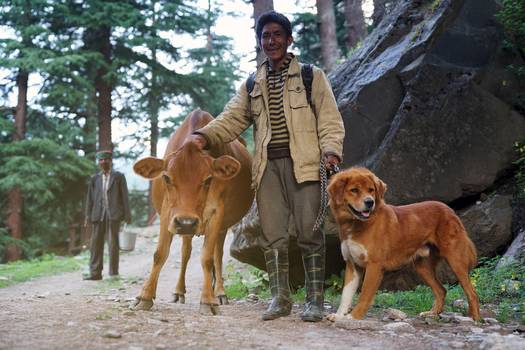
Label: No Watermark